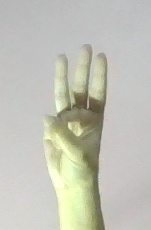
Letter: thaa